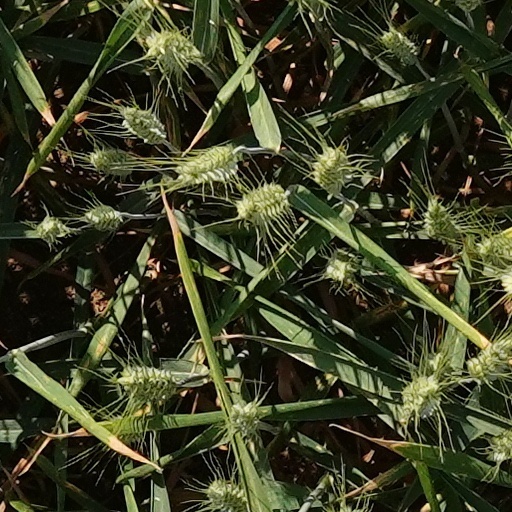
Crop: wheat